Hans Sahl

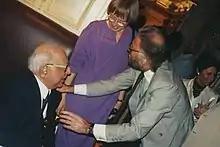
Hans Sahl (l.) with Fritz J. Raddatz in Literaturhaus Hamburg

Hans Sahl (born Hans Salomon, 20 May 1902 in Dresden – 27 April 1993 in Tübingen) was a poet, critic, and novelist who began during the Weimar Republic. He came from an affluent Jewish background, but like many such German Jews he fled Germany due to the Nazis. First to Czechoslovakia in 1933, then to Switzerland, and then France. In France he was interned along with Walter Benjamin. He would later flee Marseille and work with Varian Fry to help other artists or intellectuals fleeing Nazism. From 1941, he lived in New York. In 1952, Sahl became an American citizen. He became known as one of the anti-fascist exiles and in the US translated Arthur Miller, Thornton Wilder, and Tennessee Williams into German. In 1989, he returned to Germany.